Sprain Brook Parkway

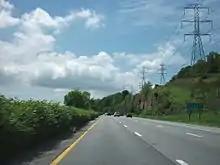
The Sprain Brook Parkway southbound north of Tuckahoe Road in North Yonkers. That interchange served as the northern terminus of the parkway from 1961–1963

On September 30, 1958, the State Department of Public Works notified Westchester County that it would begin construction of the Sprain Brook Parkway. Bids on the new parkway through Yonkers, with of six-lane divided parkway plus of access roads to the new roadway, would be opened on October 30, estimating the cost at $11.116 million. Slated to open in August 1961, this first leg of the Sprain Brook Parkway would connect from the Bronx River Parkway near Bronxville to north of Tuckahoe Road in North Yonkers. At that point in North Yonkers, it would meet with a connector to the New York State Thruway, which could open doors to getting tolls on the new roadway. Overpasses would be constructed at Midland Avenue, DeWitt Avenue, Central Avenue, Tuckahoe Road, Palmer Road, Kimball Avenue and the Bronx River Parkway, with an exit at Central Avenue, along with overpasses over the Sprain Brook, Sunny Brook and Grassy Sprain Brook.